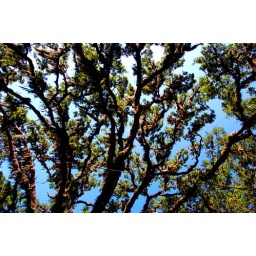
Moss hanging from trees on &amp;quot;one of the 100 most beautiful roads in the United States&amp;quot;